St. John's Terminal

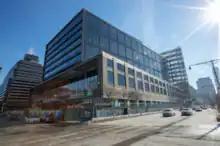
St. John's Terminal in 2022, with construction for Google still ongoing

A Uniform Land Use Review Procedure meeting was held in June 2016 to discuss the proposed air-rights transfer from Pier 40. At the meeting, residents of West Village and Hudson Square expressed concerns that the air-rights transfer could set a precedent for excessively large transfers for future projects. These concerns were repeated at a meeting that August. Residents said the redevelopment could exacerbate traffic congestion and discussed whether St. John's Terminal needed a planned 772-space parking lot. The developers altered the plans in October 2016, eliminating the elevated park and big-box retail space. Following the revisions to the plans, Atlas and Westfield anticipated that the redevelopment could be delayed, leading to concerns that the Hudson River Park Trust might not receive money to repair Pier 40. The New York City Council approved the transfer of air rights from Pier 40 in December 2016, and Atlas and Westfield purchased the air rights for $100 million in May 2017. In the meantime, the building was used as an event space, Skylight Clarkson Square and Skylight Clarkson North. By late 2017, Brookfield Properties was discussing whether to join Atlas and Westfield in the project.